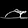
Label: Sandal